The Chechahcos

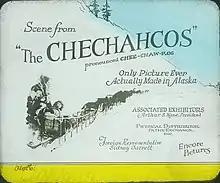
Glass advertisement slide for the film

The Chechahcos is a 1924 American silent adventure drama film about the gold rush days in the Klondike. "Chechahco", more commonly spelled "cheechako", is a Chinook Jargon word for "newcomer", and the film focuses on a group of would-be prospectors sailing for Alaska. The film was directed by Lewis H. Moomaw and produced by Austin E. Lathrop, who himself was once a prospector. The film was distributed by Associated Exhibitors. The film was the first shot on location in Alaska.